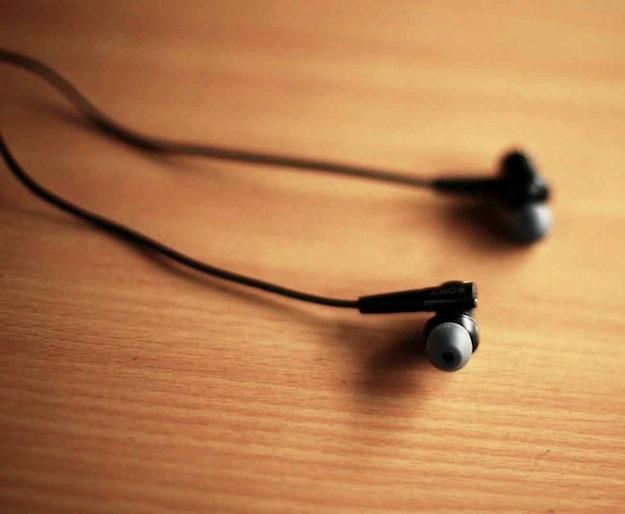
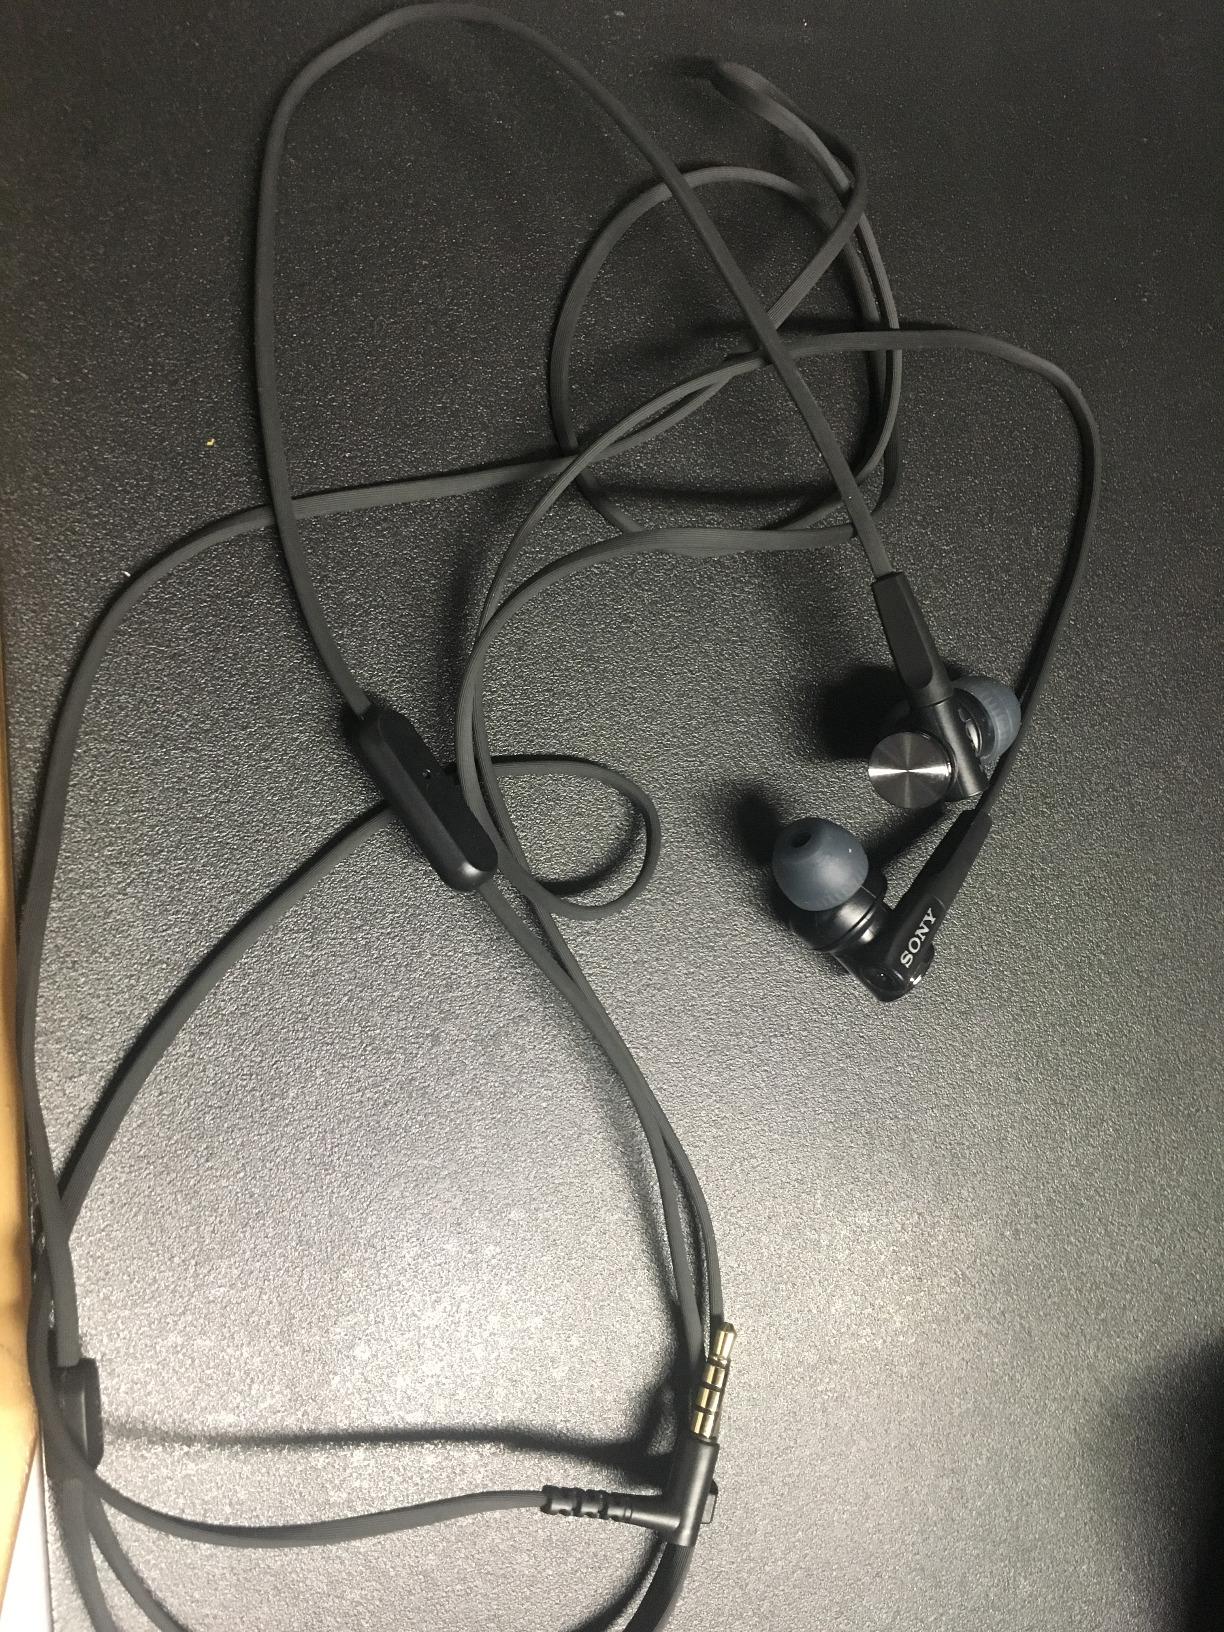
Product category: headphones
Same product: yes